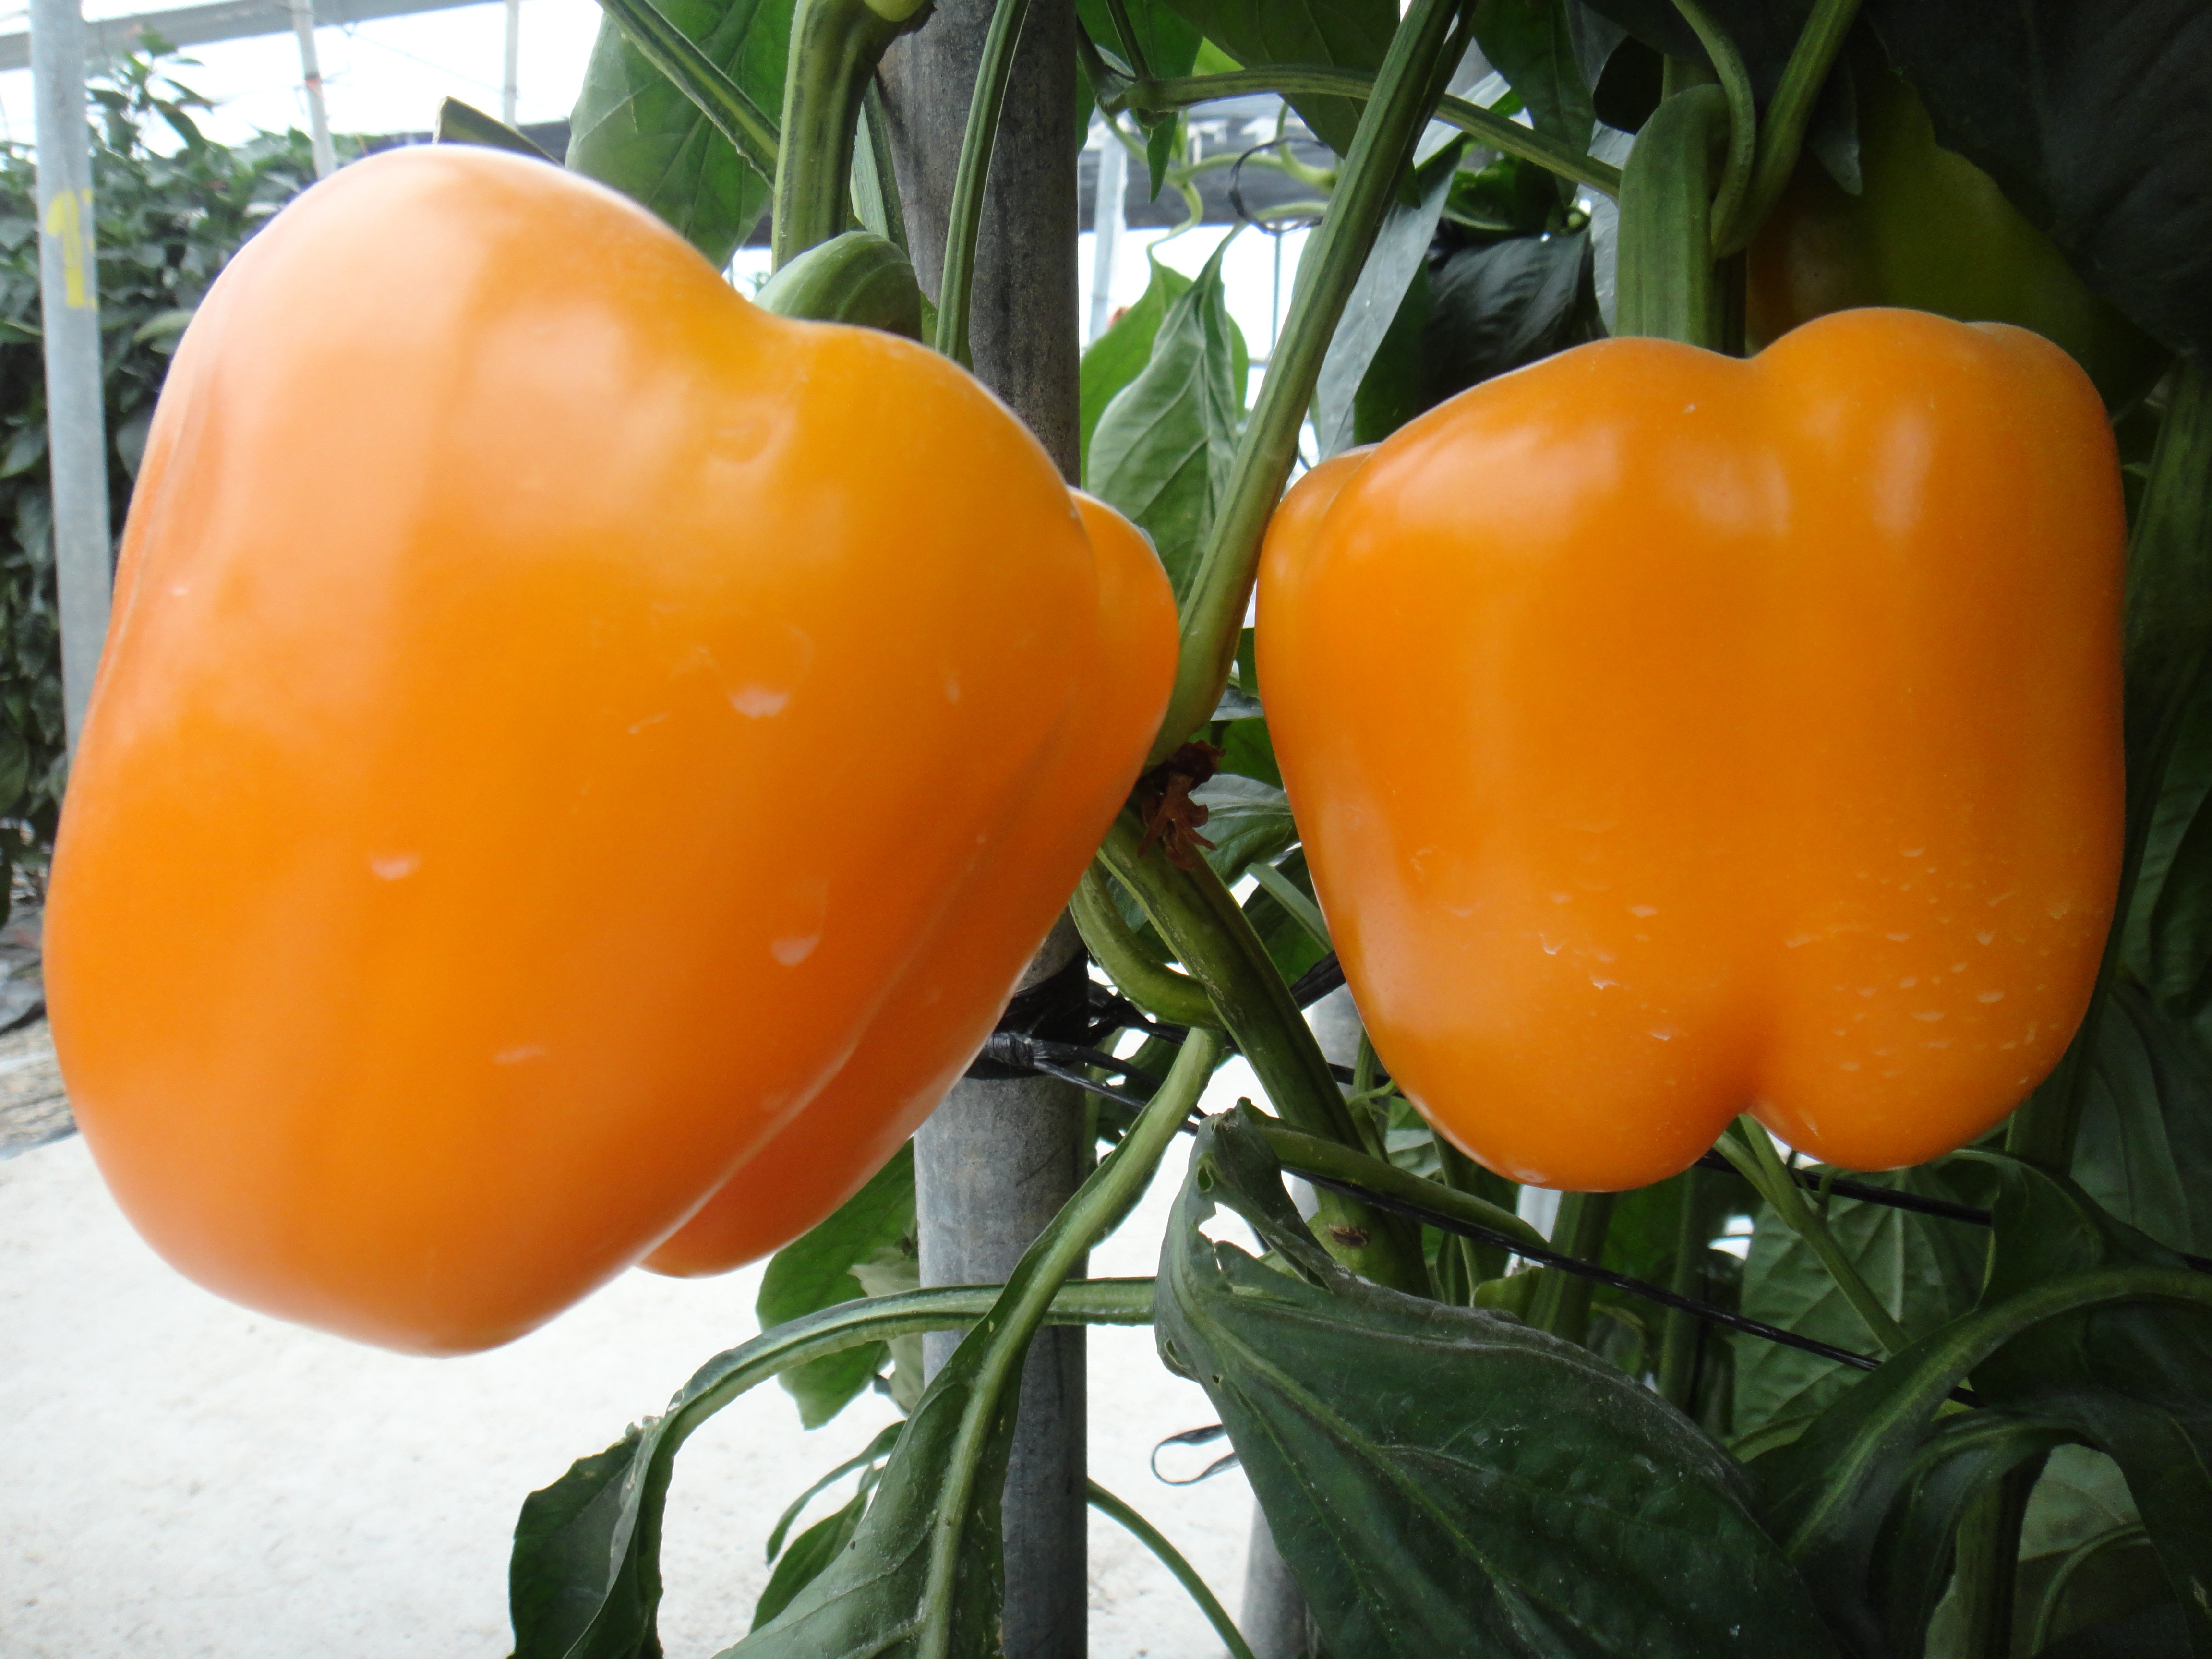
plant, fruit, flower, food, pepper, produce, vegetable, yellow, greenhouse, tomato, peppers, bell pepper, flowering plant, chili pepper, yellow pepper, land plant, bell peppers and chili peppers, pimiento, habanero chili